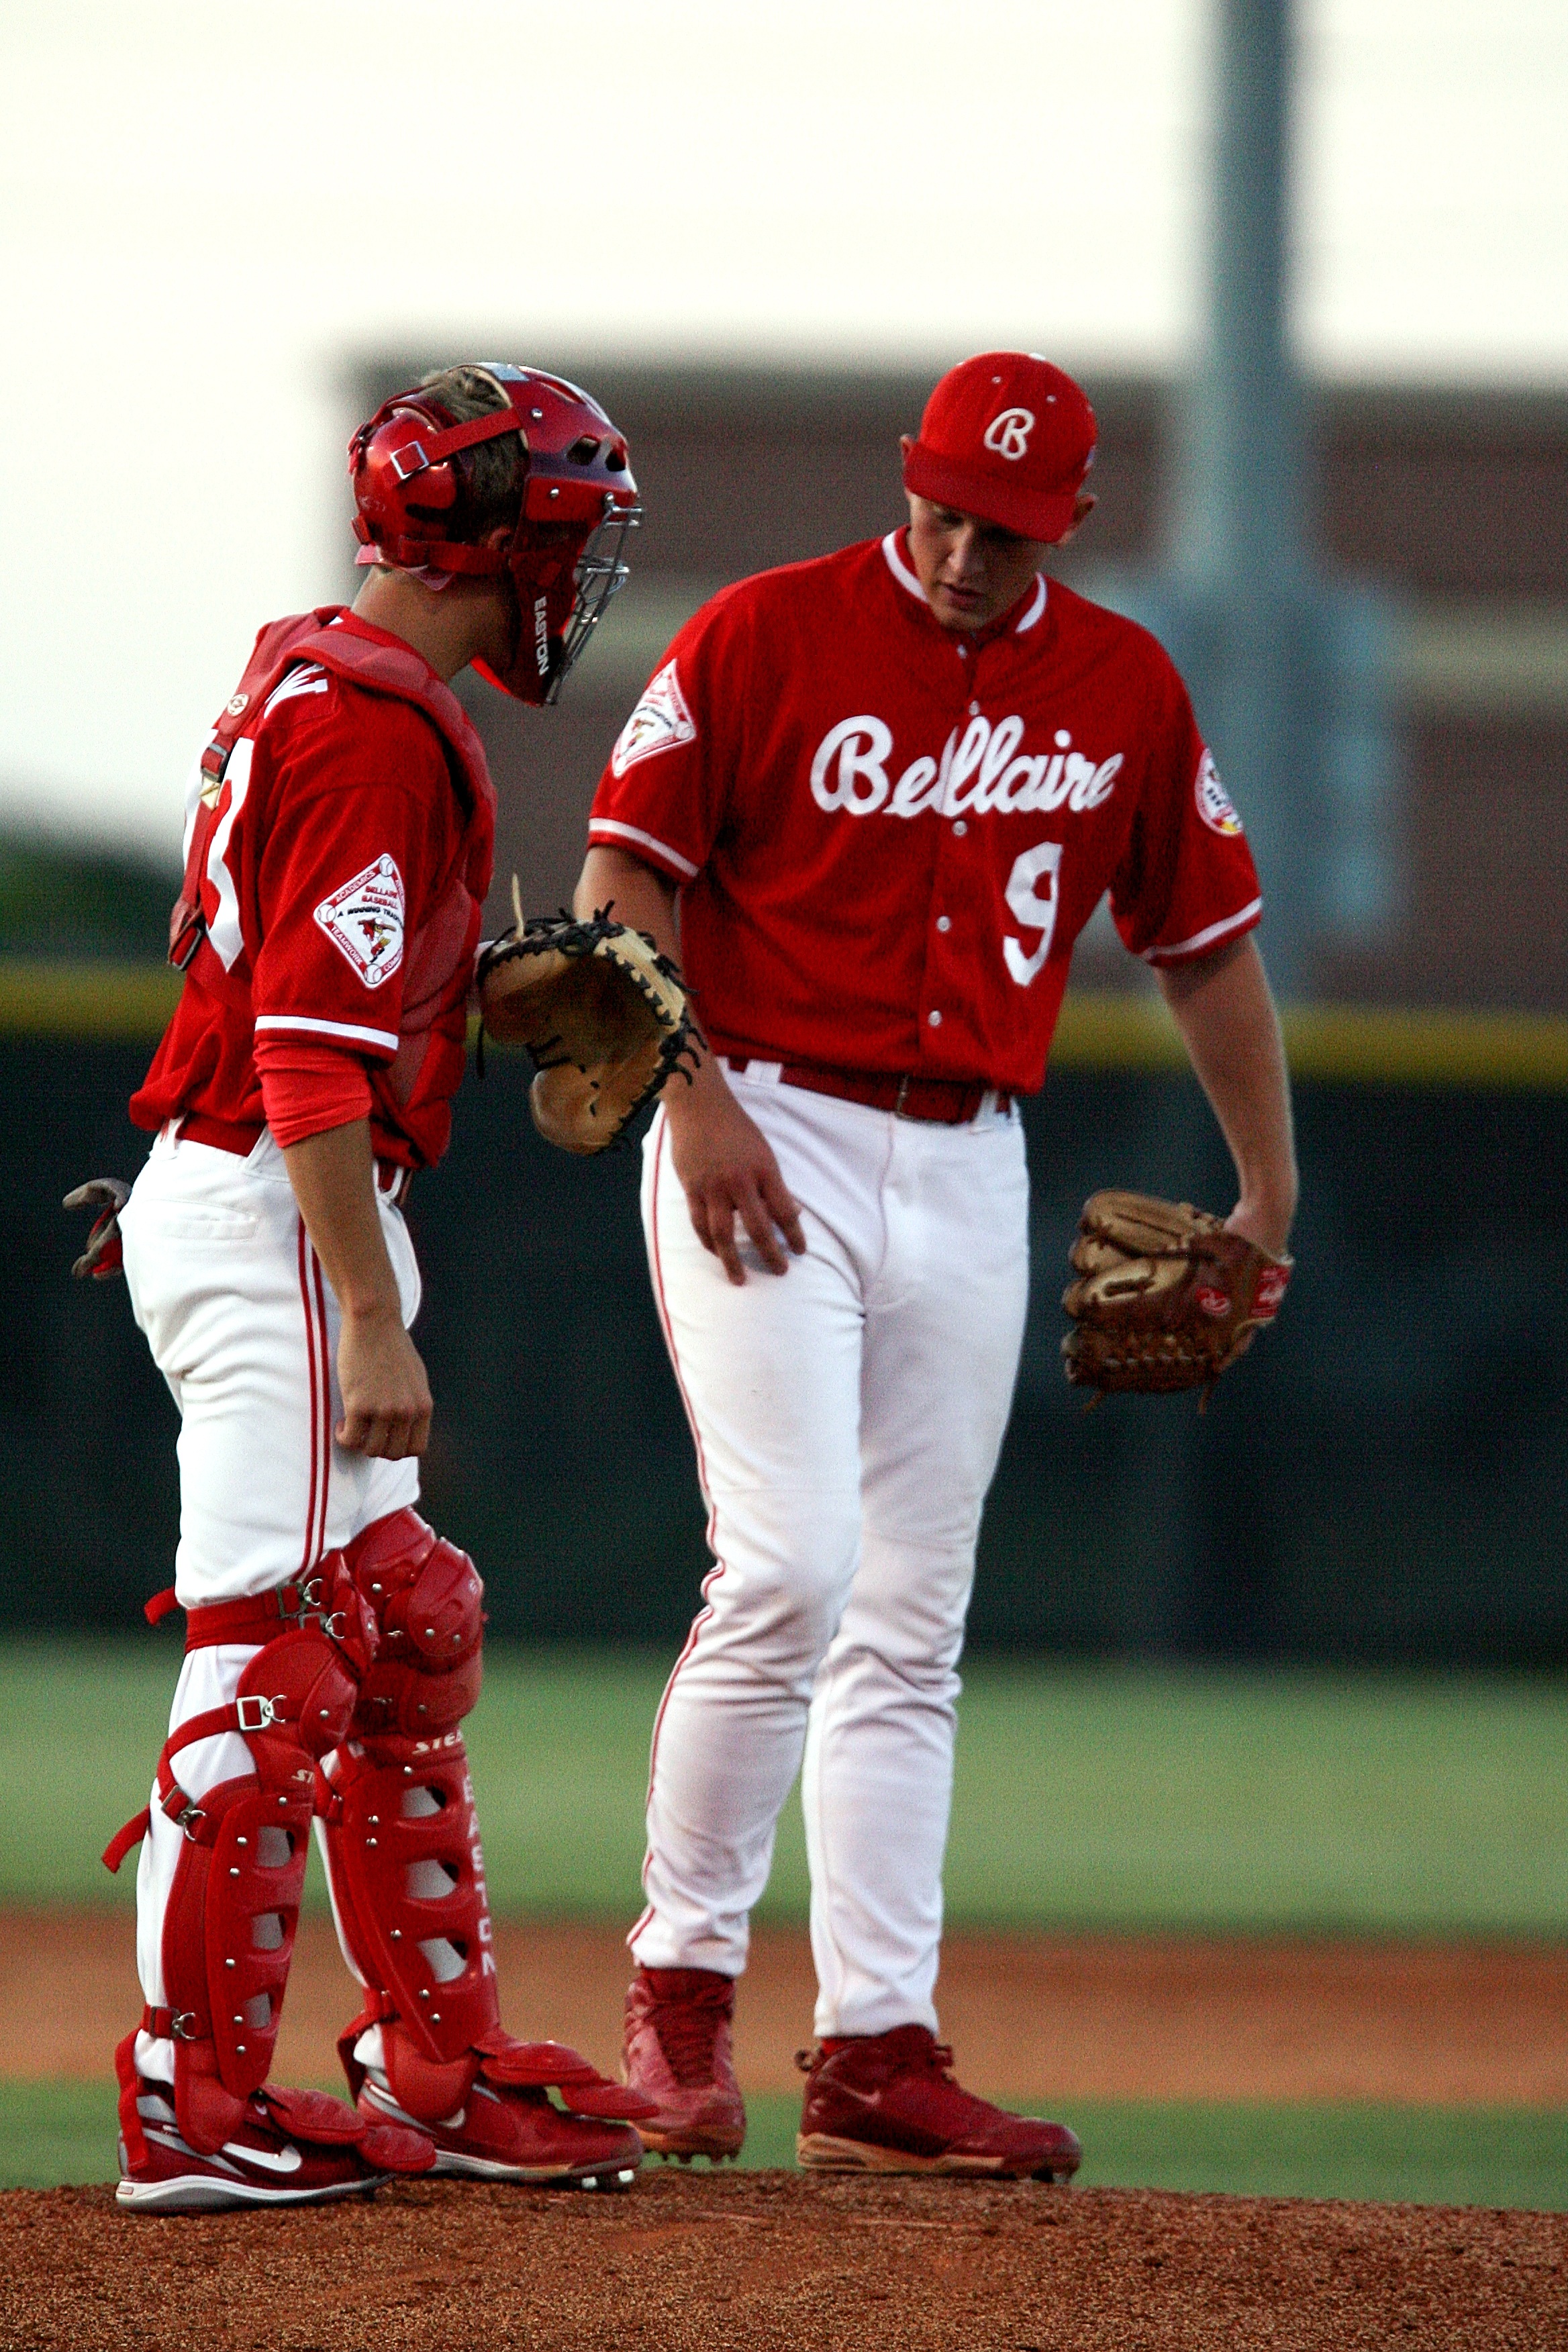
fence, baseball, game, male, young, red, athletic, baseball field, pitch, ballpark, outdoors, team, sports, pitcher, uniform, teamwork, conference, players, athletes, discussion, mound, baseball player, catcher, ball game, team sport, meeting on the mound, infielder, college baseball, bat and ball games, baseball positions, college softball